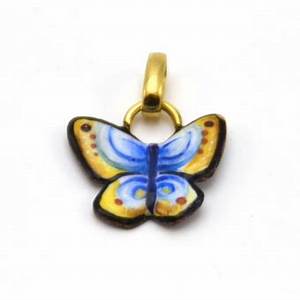
Label: farfalla